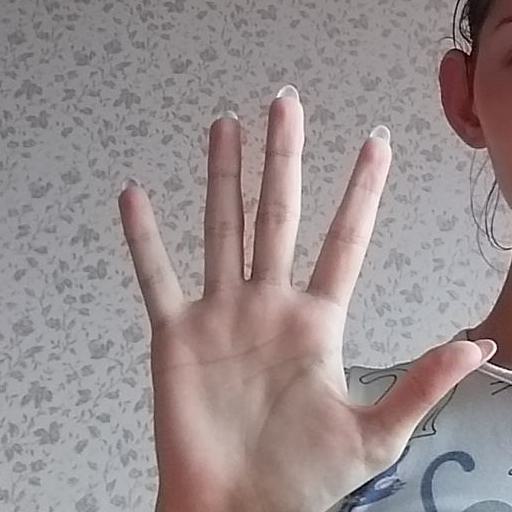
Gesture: palm